Seventeen (2019 film)

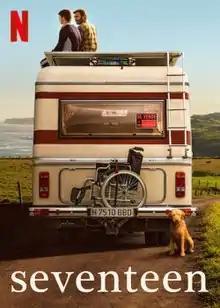
Film poster

Seventeen is a 2019 Spanish comedy-drama film directed by Daniel Sánchez Arévalo, written by Daniel Sánchez Arévalo and Araceli Sánchez and starring and Nacho Sánchez. It also features Itsaso Arana and Kandido Uranga.